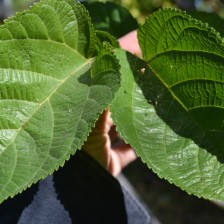
Variety: TaiwanStraberry